Star Wars (Indian TV series)

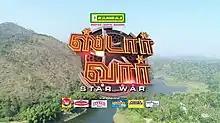

Star War is a 2017-2018 Indian-Tamil-language Celebrity Couples stunt/dare reality-comedy game show, based on the American Fear Factor. It aired on Sun TV from 5 November 2017 to 17 June 2018 on every Sunday at 12:00PM (IST) for 32 Episodes. The Contestants of is popular Television and Film artist and Hosted by Abi and Kathir in the first season and Abi and Vikram in the second season. The Show first season winners are Nancy Jennifer and Ramakrishnan and the second season winners are Nimmi and Aravind.